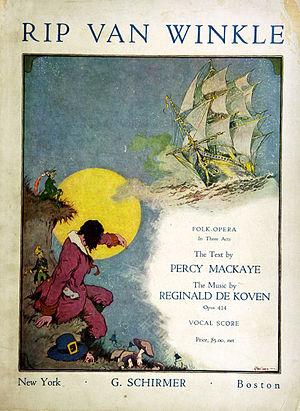
Henry Louis Reginald De Koven est un critique musical et compositeur américain prolifique, en particulier d'opéras-comiques.